Alireza Beiranvand

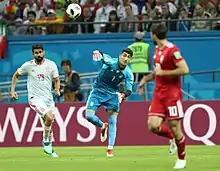
Beiranvand playing for Iran against Spain at the 2018 FIFA World Cup.

Beiranvand's main trait is his ability to take very long throws. In the 2015 AFC Champions League Round of 16 against Al Ahli, Beiranvand made a throw that reached 60m. On 24 November 2014, he provided an assist against Tractor Sazi by throwing the ball into the opponent's half. Beiranvand is good in aerial duels and has been praised for his athleticism, "outstanding shot-stopping", acrobatic dives, and quick reflexes.